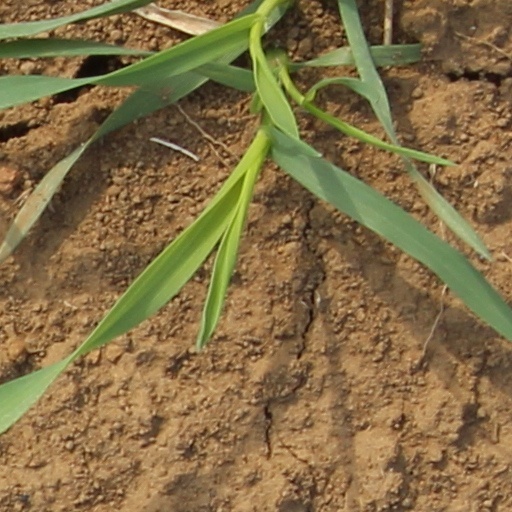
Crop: wheat